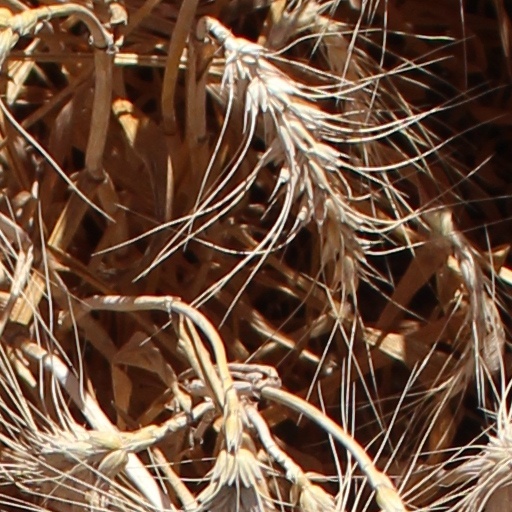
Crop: wheat